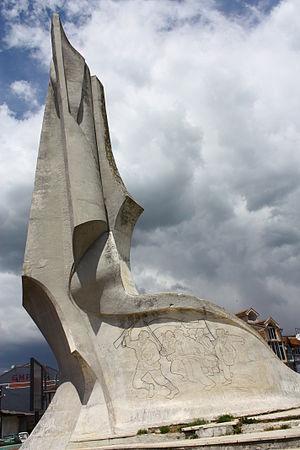
Le Front yougoslave englobe l'ensemble des opérations militaires conduites en Yougoslavie pendant la Seconde Guerre mondiale. Ce pays des Balkans devient un théâtre d'opérations du conflit mondial au printemps 1941. Le gouvernement yougoslave s'allie en effet à l'Allemagne nazie fin mars, mais il est renversé par un coup d'État deux jours plus tard. En réaction, les forces de l'Axe envahissent le royaume le 6 avril. La Yougoslavie est ensuite démembrée, et son territoire annexé ou occupé par l'Allemagne, l'Italie, la Hongrie et la Bulgarie. Deux parties du pays deviennent des États « indépendants » : la Croatie, où le mouvement fasciste des Oustachis est mis au pouvoir et installe une dictature particulièrement meurtrière, et la Serbie, où est proclamé un gouvernement collaborateur.